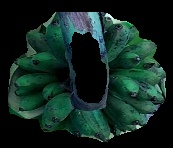
Variety: rasbale
Grade: grade3